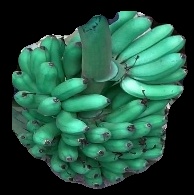
Variety: rasbale
Grade: grade1